Sport in Bahrain

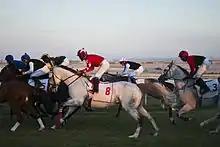
Horse racing in the Sakhir track

Equestrian sports are one of the most popular sports in the country. Horse riding is governed by the Bahrain Royal Equestrian and Endurance Federation (BREEF) which was founded in 2003, having replaced the previous governing body, the Bahrain Equestrian Association. The BREEF is headquartered in the town of Awali, south of the capital Manama. The first ever Endurance racing started on 7 October 2004 with the grand event, of a distance of 120 km, being held on 7 December that year. In 2005, the 'World Championship for Juniors and Young Riders' race was held in Bahrain, attracting international riders and attention.